Češnovka

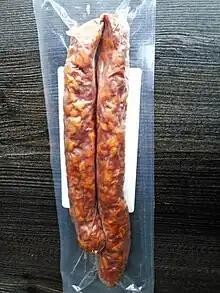
Češnjovka in a packaging foil

Češnjovka (TSCHESH-nyov-kah) is a Croatian spicy pork garlic sausage from Turopolje.